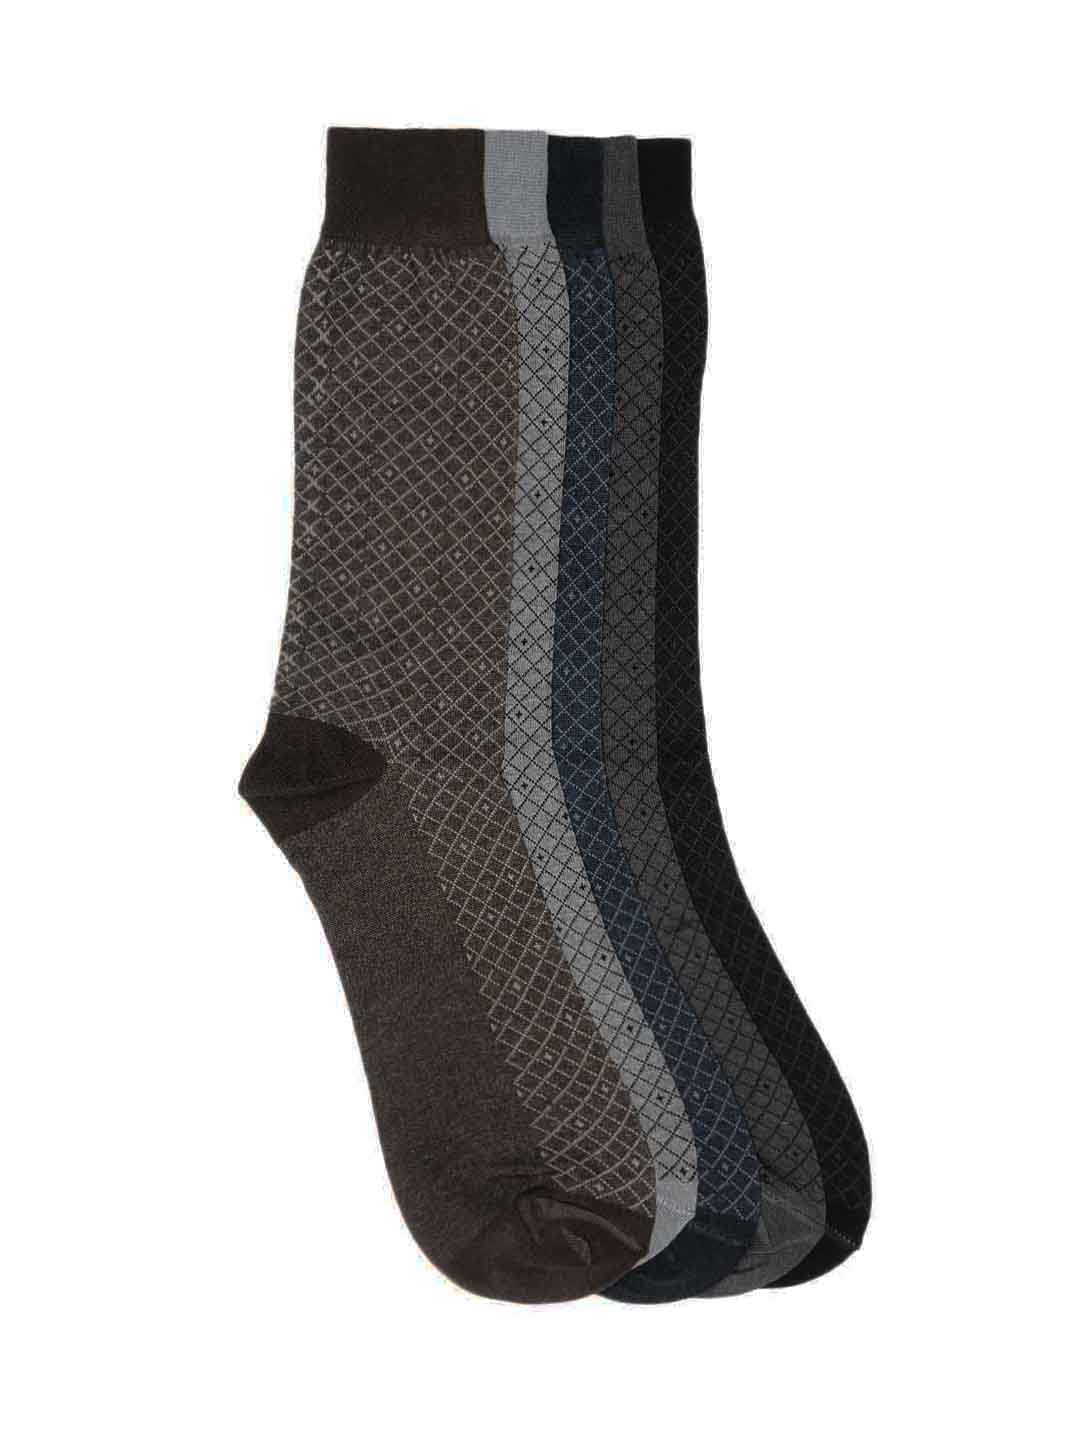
Arrow Men Pack of 5 Socks
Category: Accessories / Socks / Socks
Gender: Men
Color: Grey
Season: Summer 2016
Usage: Casual